List of awards and nominations received by Orphan Black

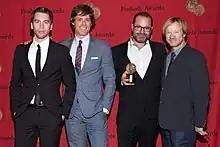
Jordan Gavaris, David Fortier, Graeme Mason, John Fawcett at the 73rd Annual Peabody Awards for "Orphan Black"

The ACTRA Toronto Awards are given annually by the Alliance of Canadian Cinema, Television and Radio Artists, recognizing outstanding performances by its members. "Orphan Black" has one win from seven nominations.